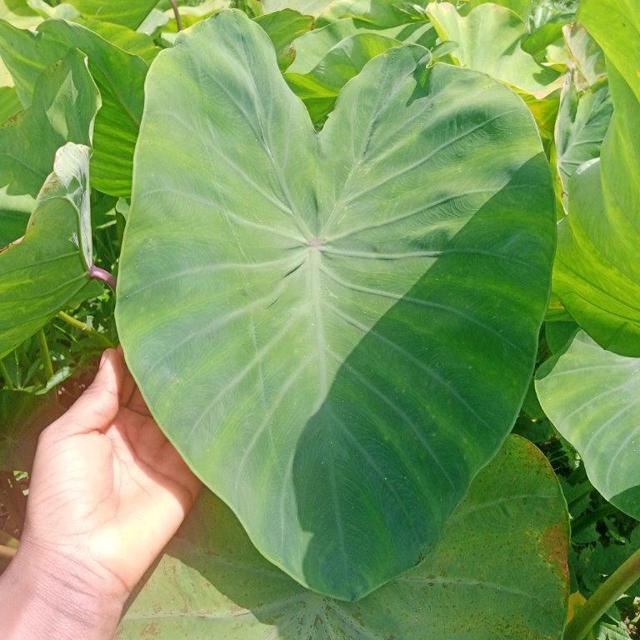
Label: Healthy